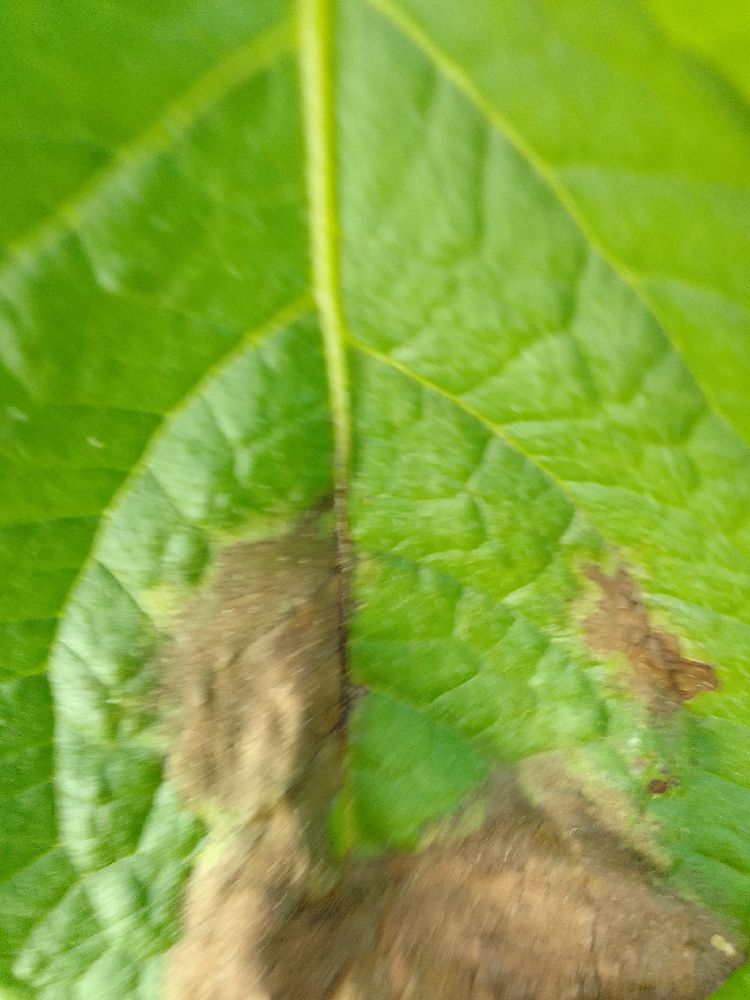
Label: Late blight